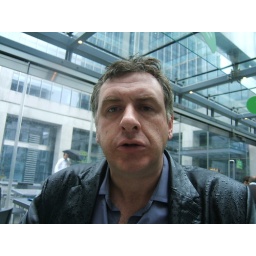
David's face reflecting the pressure of living in a box